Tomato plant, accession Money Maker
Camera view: bottom (45 deg); turntable rotation: 120 degrees
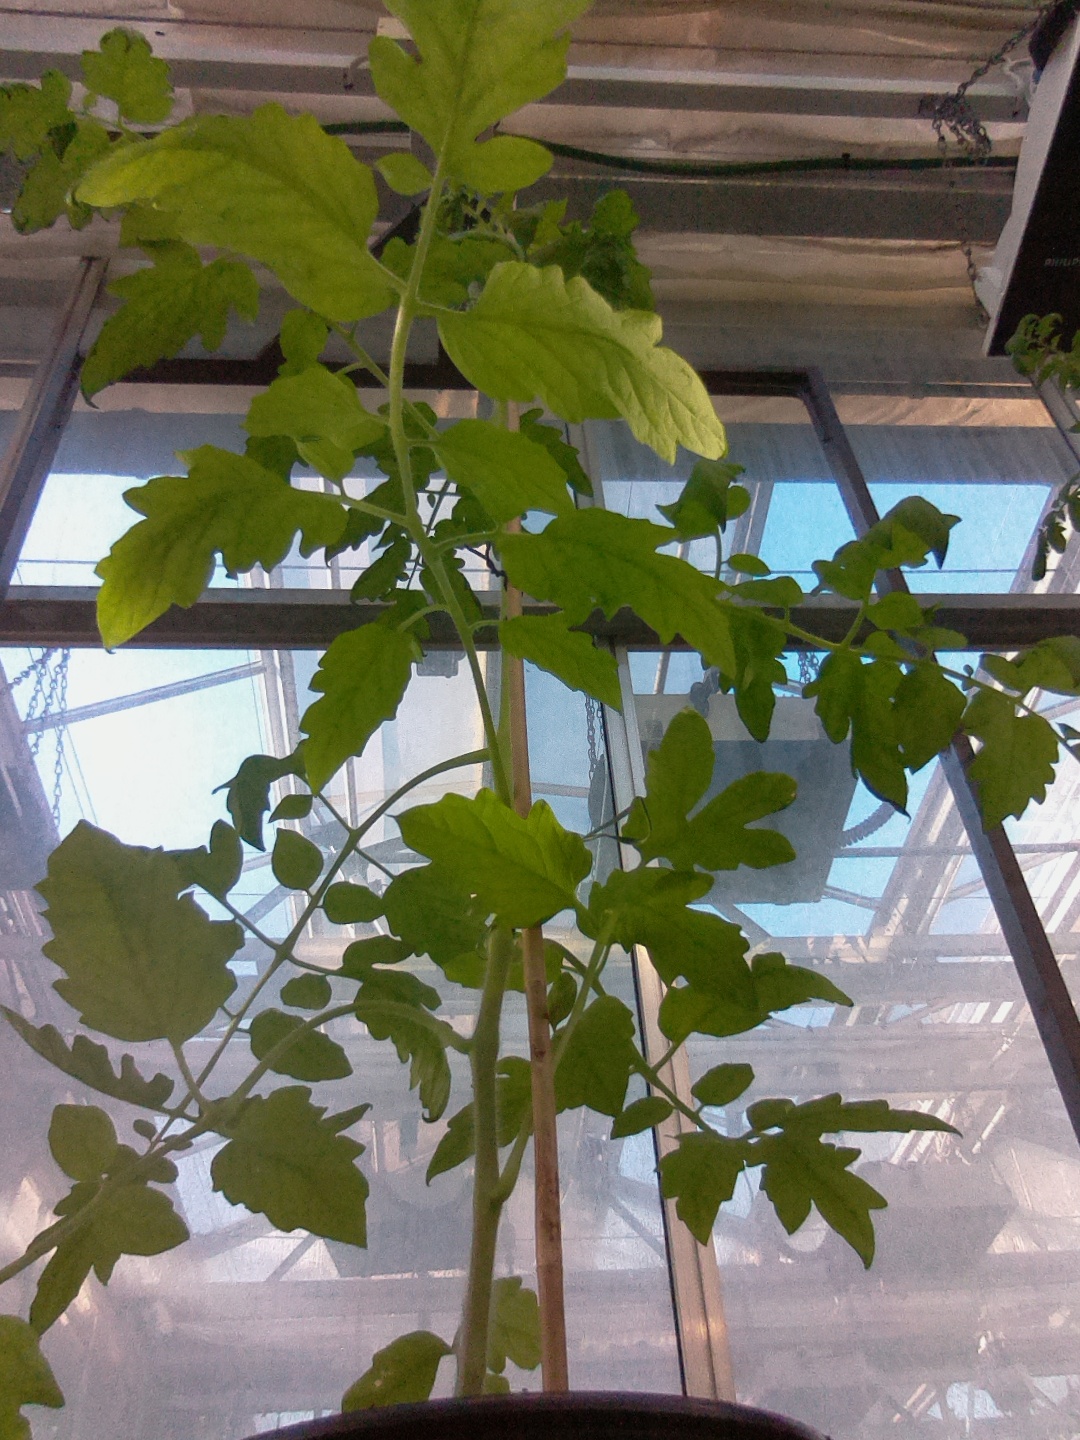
BBCH growth stage 53: 3 inflorescences visible